Nagasawa Kanaye

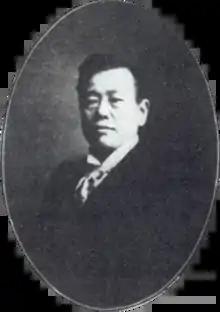

Kanaye Nagasawa (né Isonaga Hikosuke; February 2, 1852February 14, 1934) was an American winemaker in California, the first former Japanese national to live permanently in the United States, a recipient of the Order of the Rising Sun, and a disciple of Thomas Lake Harris, the self-proclaimed "Father and Pivot and Primate and King of the Brotherhood of the New Life". Nagasawa followed Harris from New York out to Santa Rosa, California, where he eventually took over Harris' Fountaingrove estate. Nagasawa died in 1934, but the round barn he constructed at Fountaingrove was a landmark in Sonoma County.